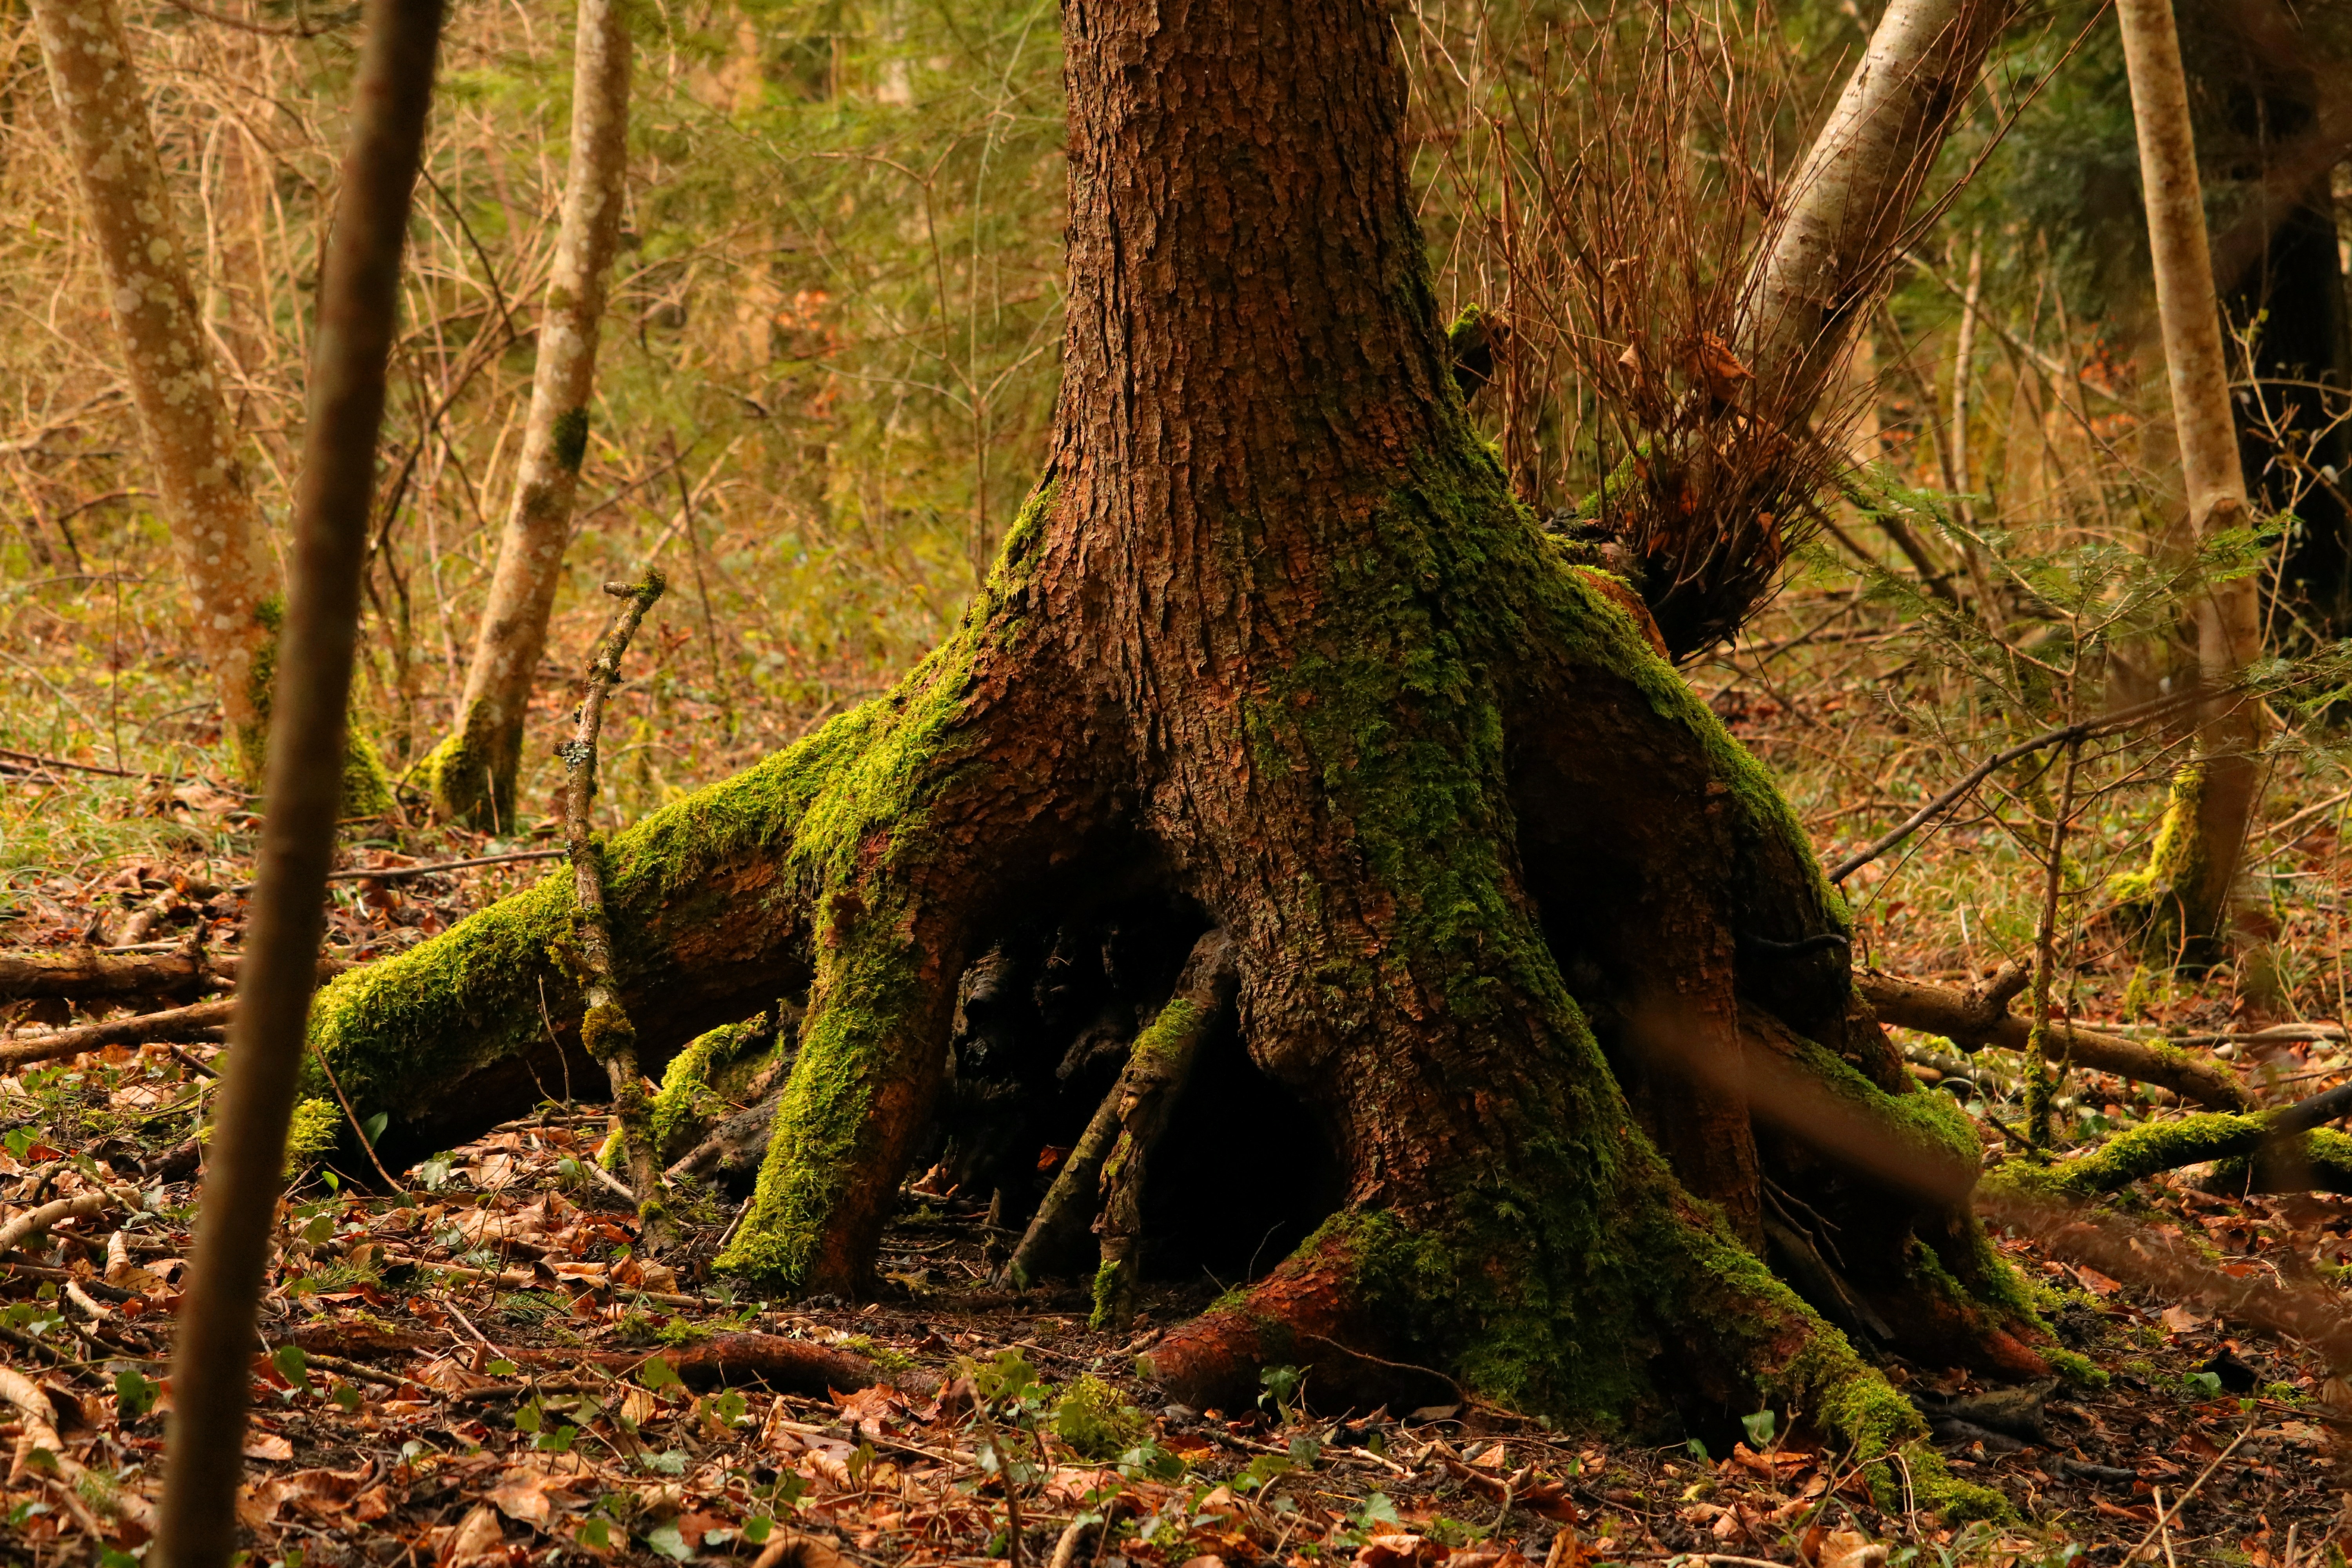
tree, nature, forest, wilderness, branch, plant, wood, sunlight, leaf, trunk, old, moss, bark, wildlife, log, spring, green, jungle, autumn, botany, flora, season, fauna, root, leaves, vegetation, rainforest, deciduous, woodland, habitat, tree bark, tree root, ecosystem, natureworld, old root, old growth forest, natural environment, woody plant, temperate broadleaf and mixed forest, temperate coniferous forest